Patrick Joosten

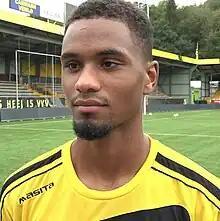
Joosten in 2018

Patrick Joosten (born 14 April 1996) is a Dutch professional footballer who plays as a winger for club Willem II. He has also represented the Netherlands at under-21 level.